Kvindelig Læseforening

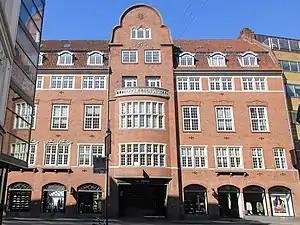
The Women Readers' Assiciation's former building on Gammel Mønt in Copenhagen

Kvindelig Læserforening (English: Women Readers' Association) was a membership-based, private library for women which existed from 1872 until 1945 in Copenhagen, Denmark. Its former building on Gammel Mønt (No. 1) is designed by Ulrik Plesner. It now houses the newspaper Weekendavisen.